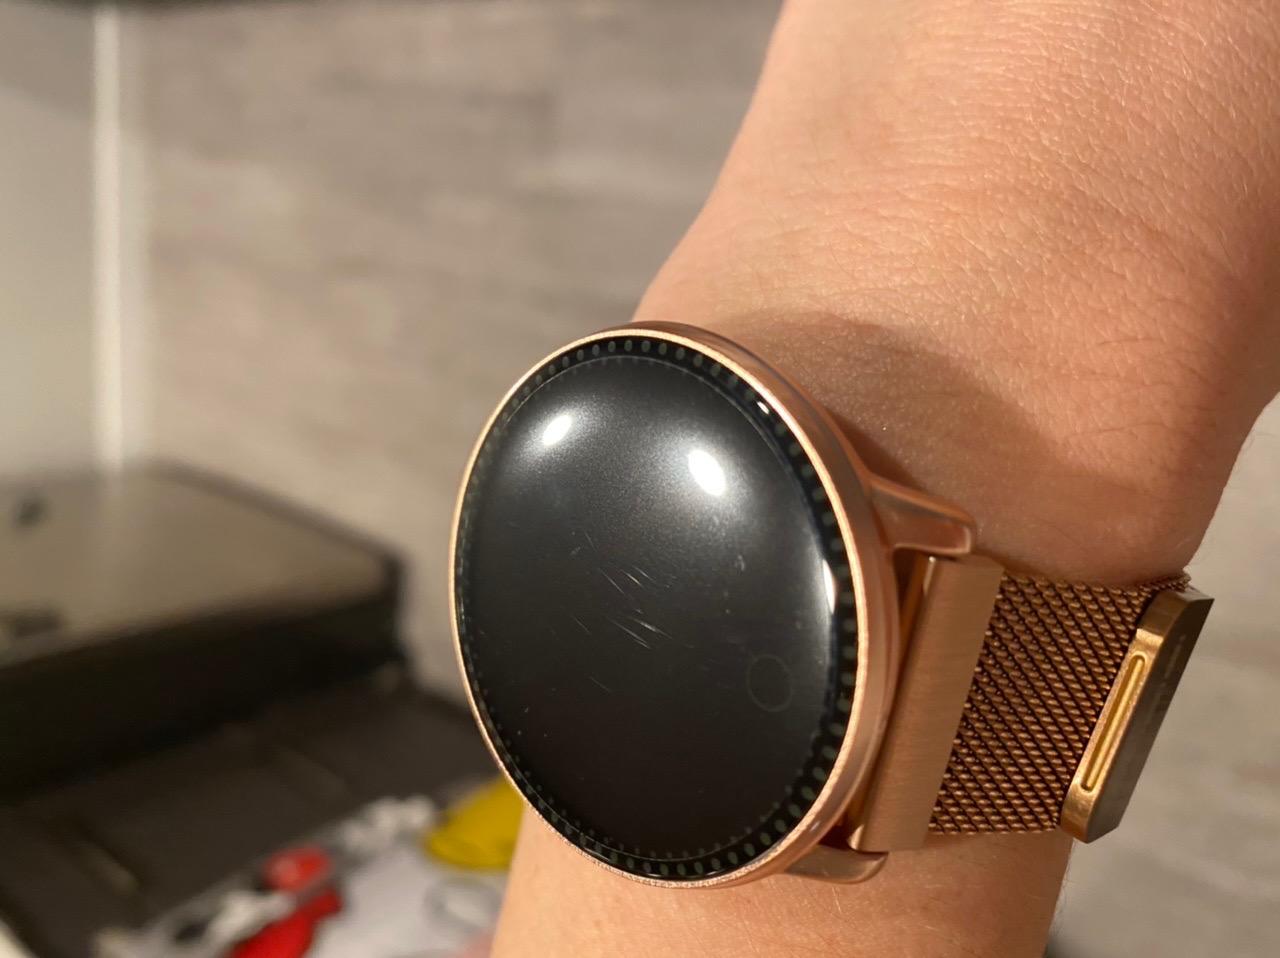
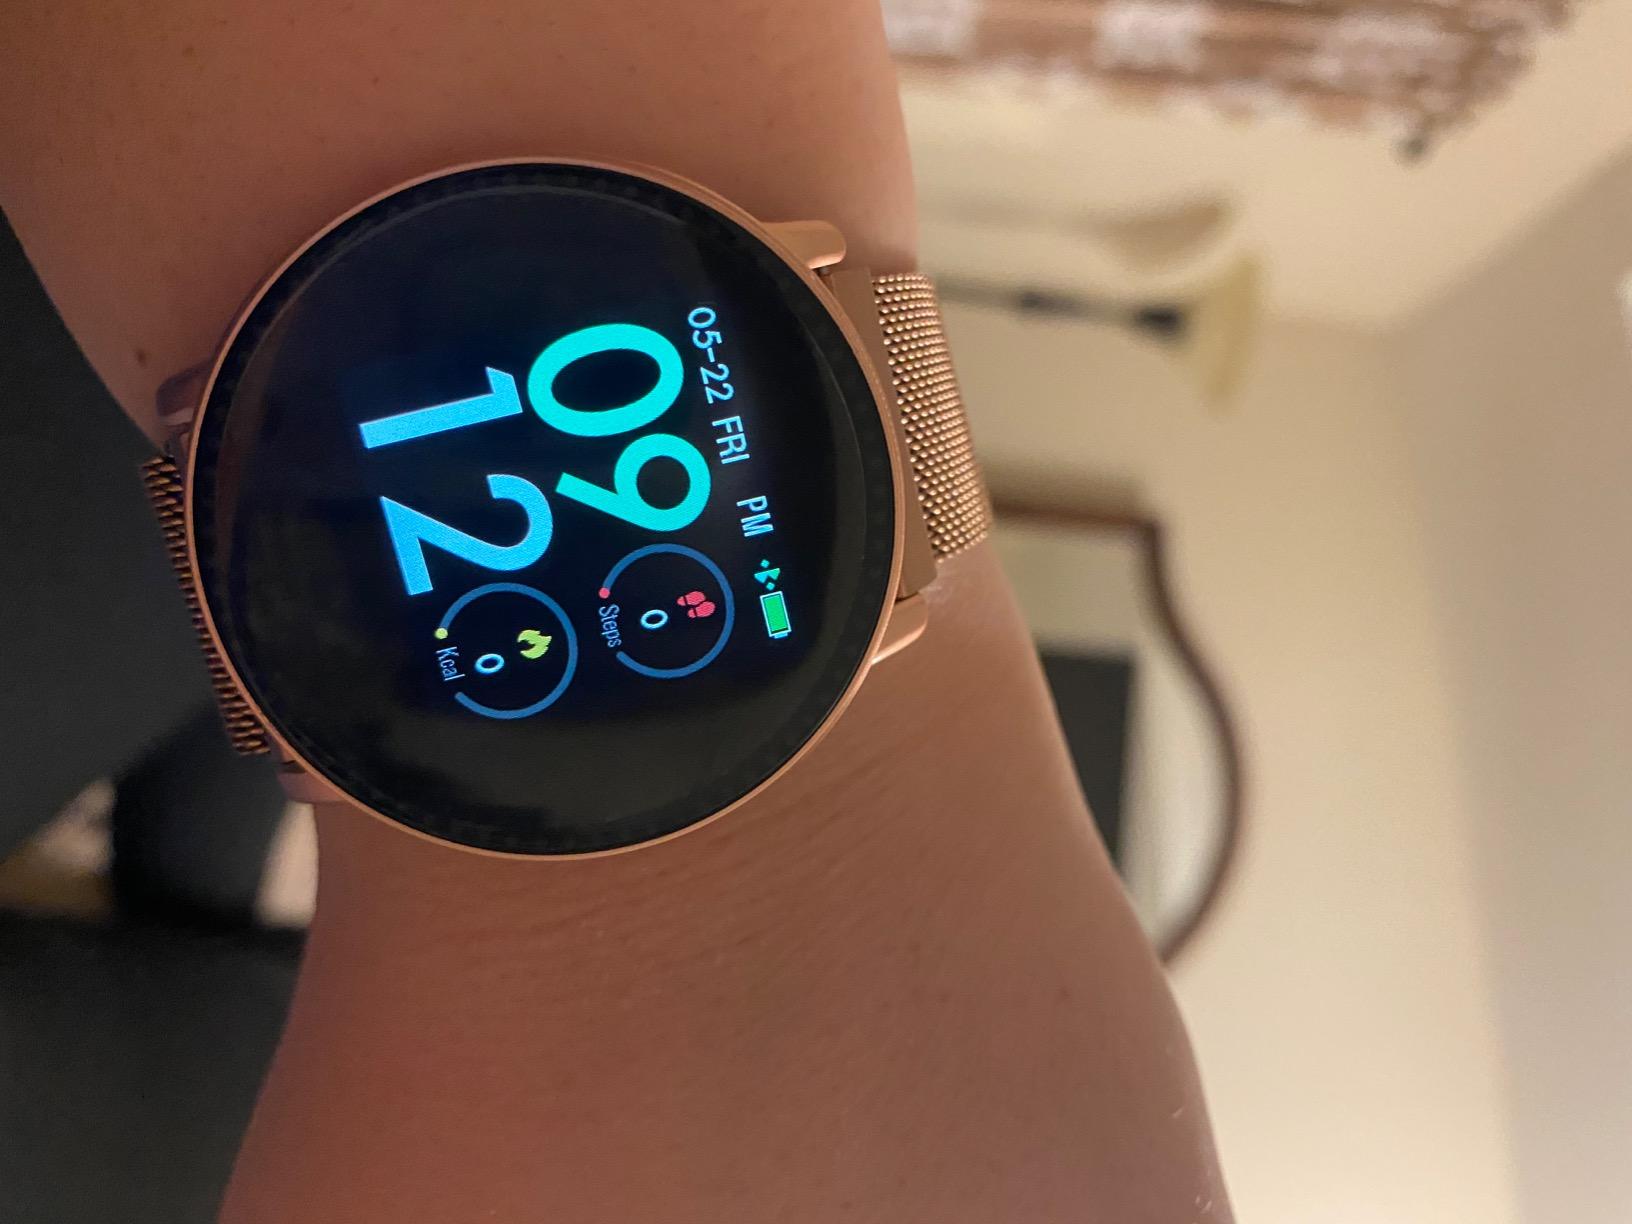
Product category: smartwatch
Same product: yes